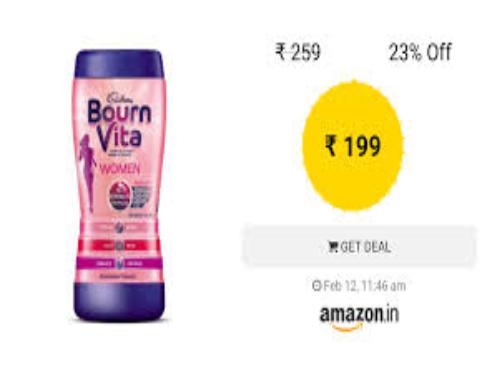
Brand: Bournvita
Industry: Food